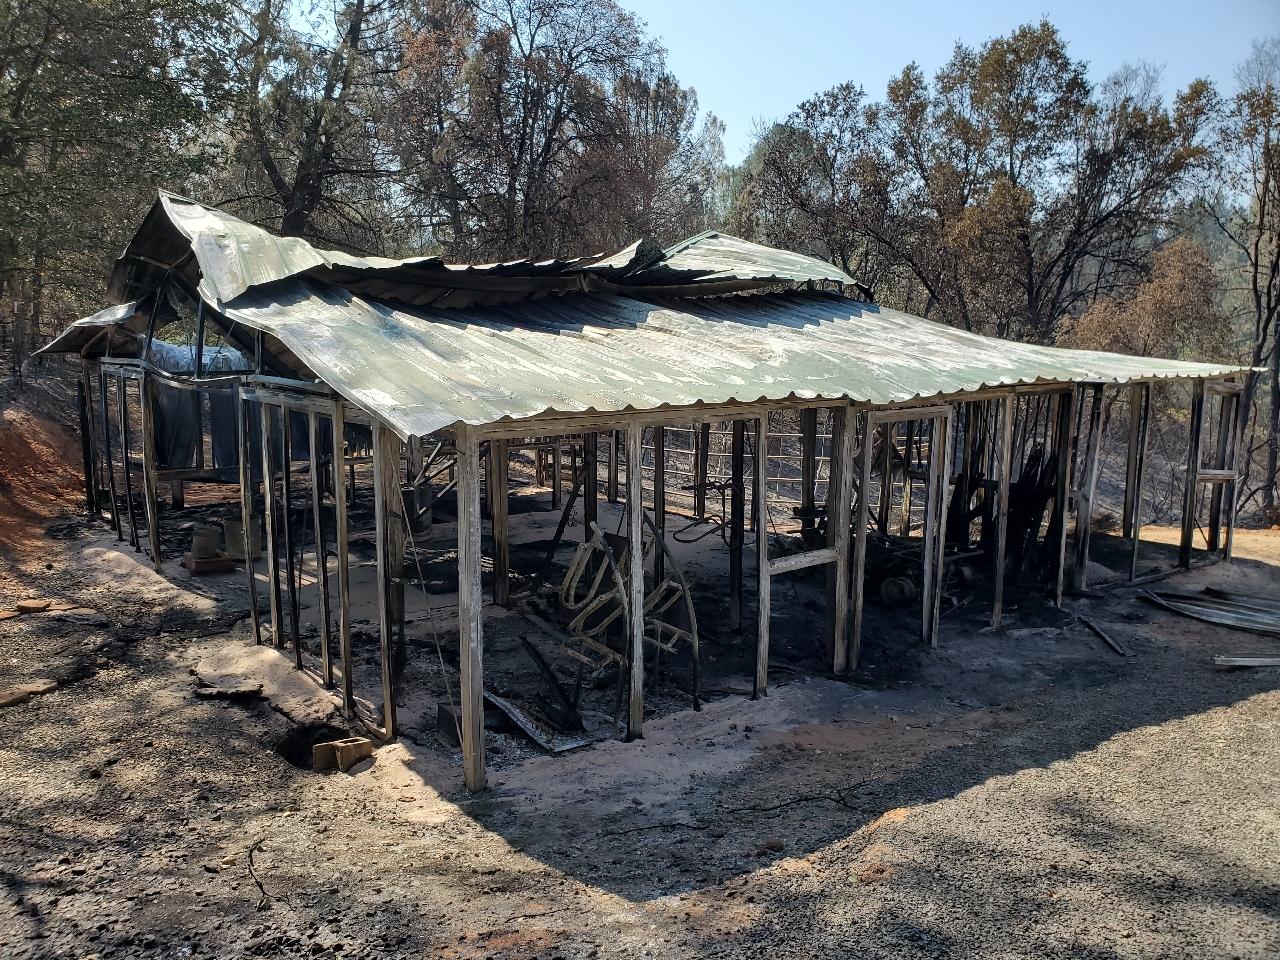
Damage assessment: destroyed